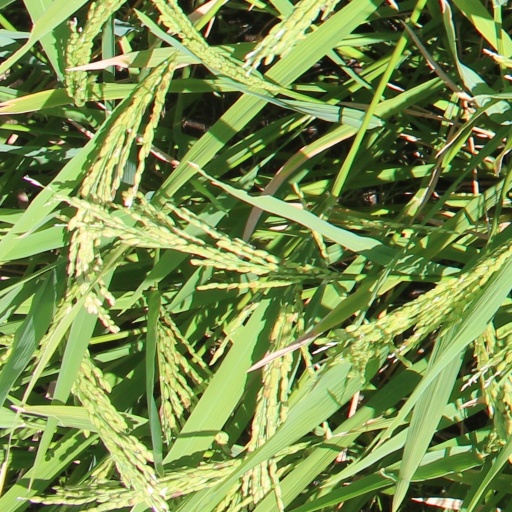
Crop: rice